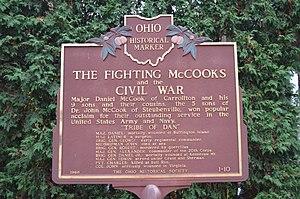
Les « Fighting McCooks » étaient des membres d'une famille originaire de l'Ohio qui se sont distingués en tant qu'officiers de l'armée de l'Union pendant la guerre de Sécession.